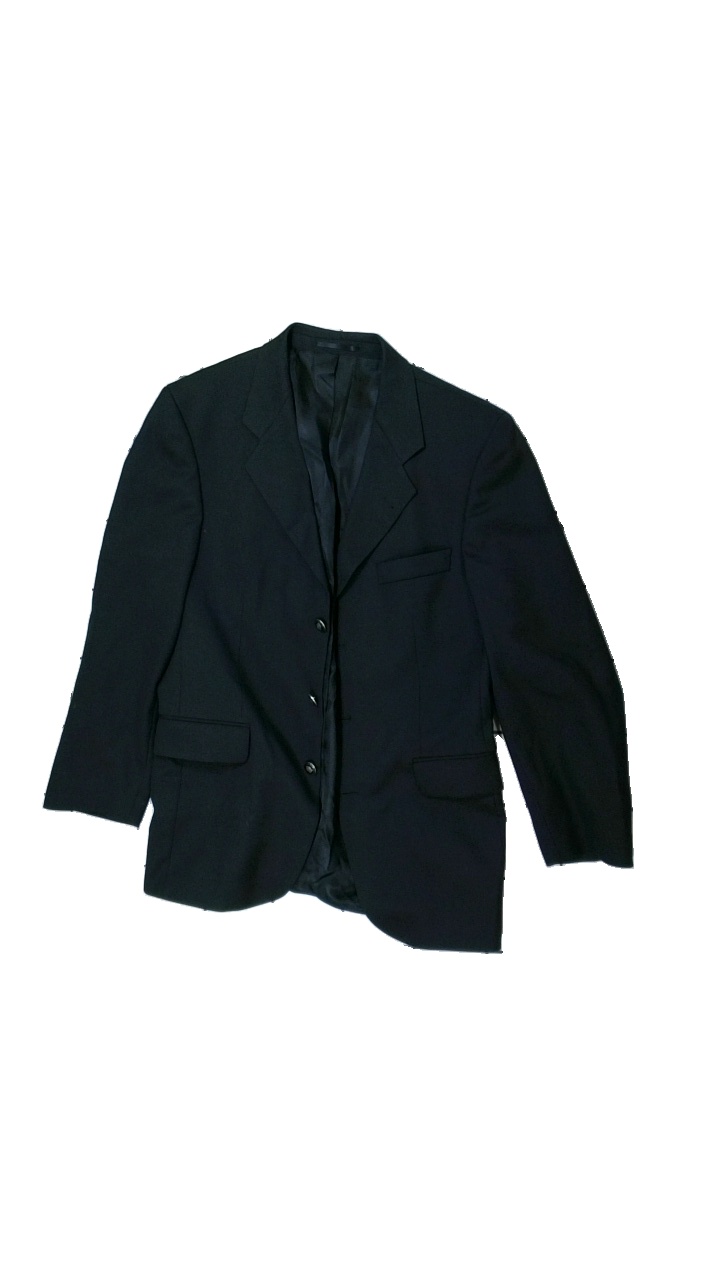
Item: Jacket (Ladies)
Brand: Missing
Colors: Black
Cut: Regular
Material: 60% polyester, 40% wool
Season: All
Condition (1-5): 3
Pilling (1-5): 3
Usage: Remake
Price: <50